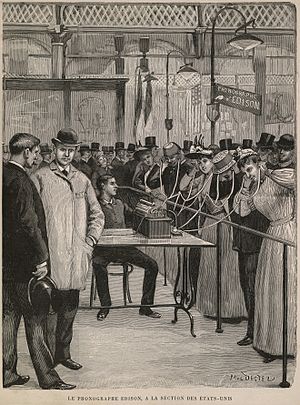
Ruben-samlingen / Samlingens historie / Samlingens produktionshistorie 1889-1895
Edisons fonograf-stand på verdensudstillingen i Paris i 1889
Ruben-samlingen er Danmarks ældste bevarede lydoptagelser, i alt 154 unikke fonografvalse-optagelser foretaget i København 1889-1895 på Thomas Edisons forbedrede fonograf. Optagelserne blev forestået af generalkonsul og grosserer Gottfried Moses Ruben, deraf samlingens navn. Han virkede som generalagent for Edison-selskabet i hele Skandinavien i samarbejde med sin forretningspartner instrumentmager Theodor Valdemar Cornelius-Knudsen. Ved fonograf-demonstrationer kunne et betalende publikum lytte til udvalgte og ofte aktuelle optagelser med datidens populære danske skuespillere, sangere og musikere. Således udgør optagelserne som helhed et lydspor til Københavns teater- og musikliv i første halvdel af 1890’erne.